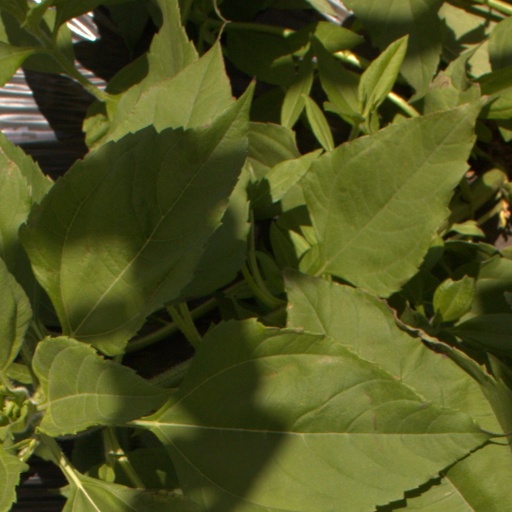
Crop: Jerusalem artichoke